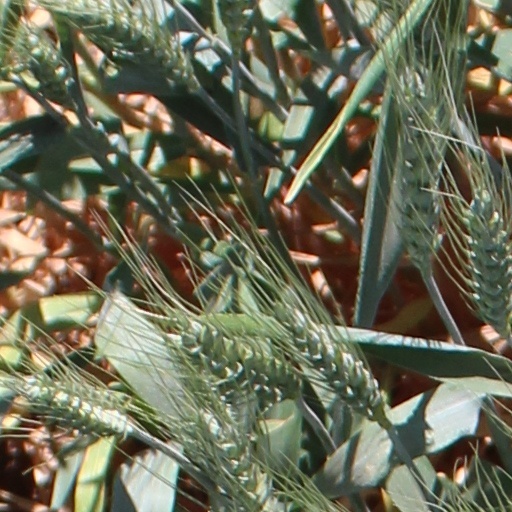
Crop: wheat